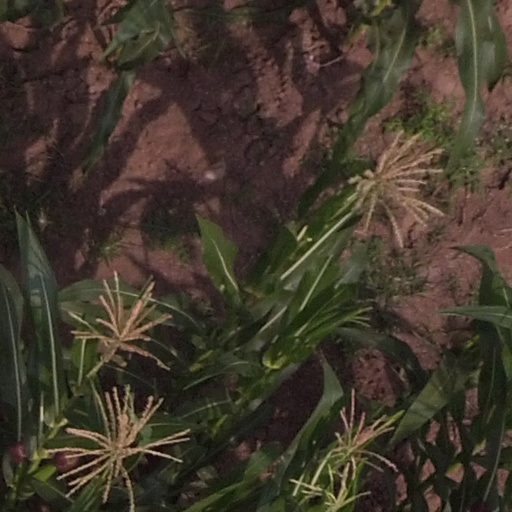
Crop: maize; corn